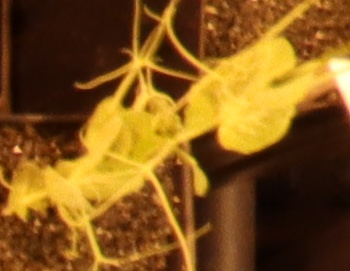
Label: Field Pea